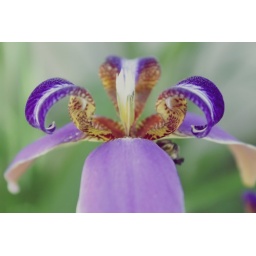
a flower that blooms in my house once a week and remains open for eight hours.